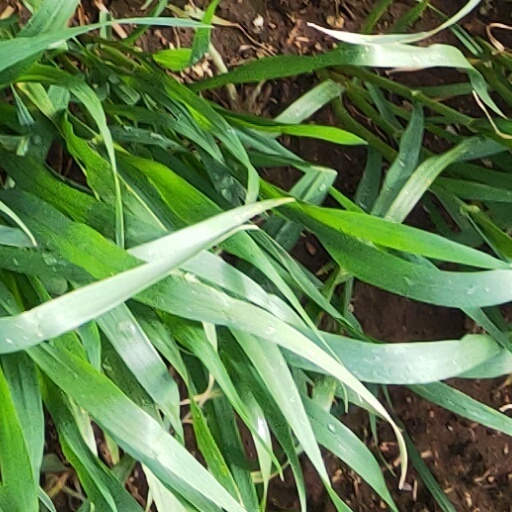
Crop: wheat